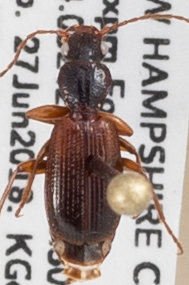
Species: Cymindis neglecta
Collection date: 2018-06-27
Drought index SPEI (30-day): -0.156
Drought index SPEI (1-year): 0.47
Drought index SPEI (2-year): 0.47